Card money in New France

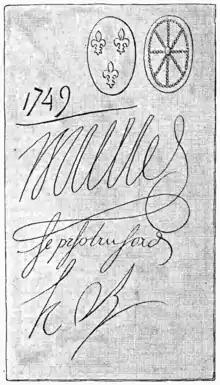

Card money was in use in New France in the seventeenth and eighteenth centuries. Official money cards were embossed with a fleur-de-lis and the signatures of the intendant, governor, and treasurer. Private cards would also use the fleur-de-lis and the signature of its debtor. Card money was generally issued, at least initially, in emergency situations when minted currency was in low supply, however over time "playing cards" became more popular and the standard tender. An estimated two million livres in card money is thought to have circulated prior to the British take over of New France territory in the 1760s.